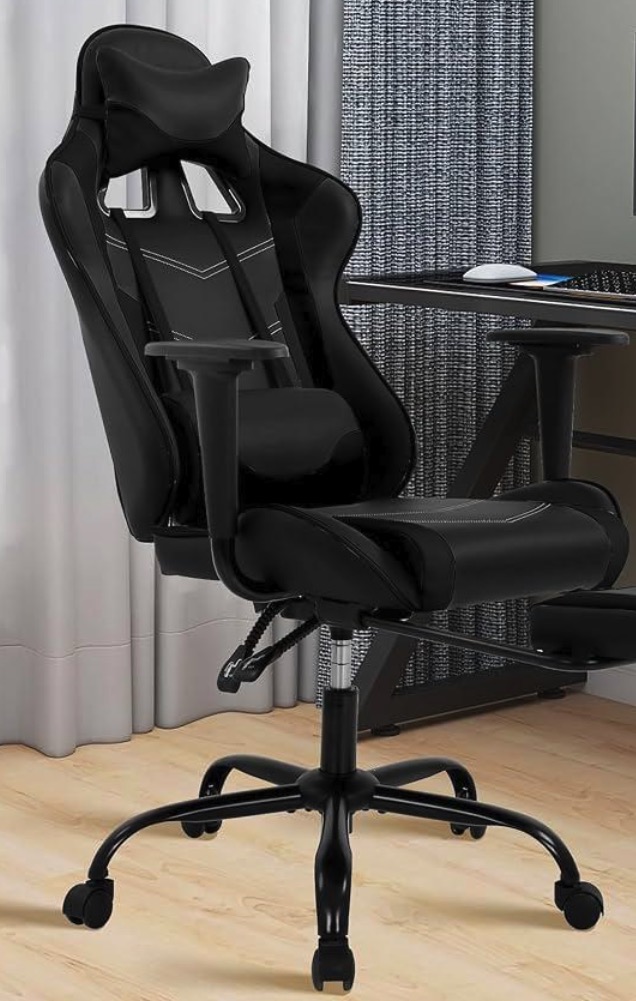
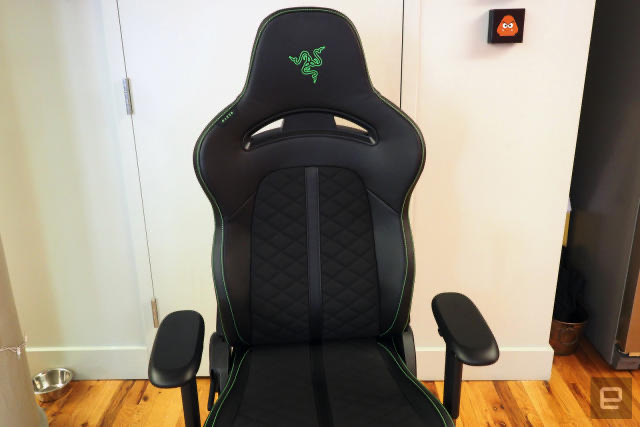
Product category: items_chair
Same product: no